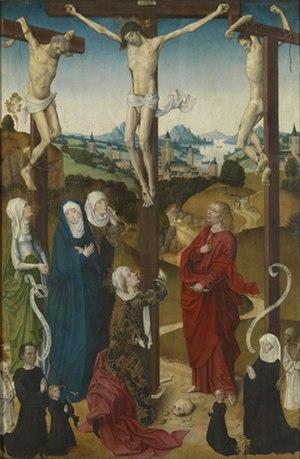
Calvaire-avec-donateurs
Le Maître de la Passion de Lyversberg est un peintre anonyme de Cologne, actif vers 1460-1490. Il doit ce nom de convention au retable de la Passion réalisé pour la chartreuse Sainte Barbe de Cologne, offert en 1464 par la famille Rinck, et qui a appartenu, au début du XIXᵉ siècle, au collectionneur Jakob Johann Lyversberg.